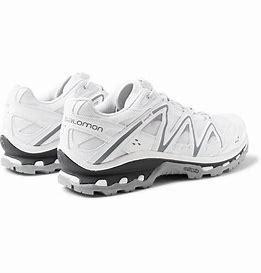
Brand: Salomon
Model: XT